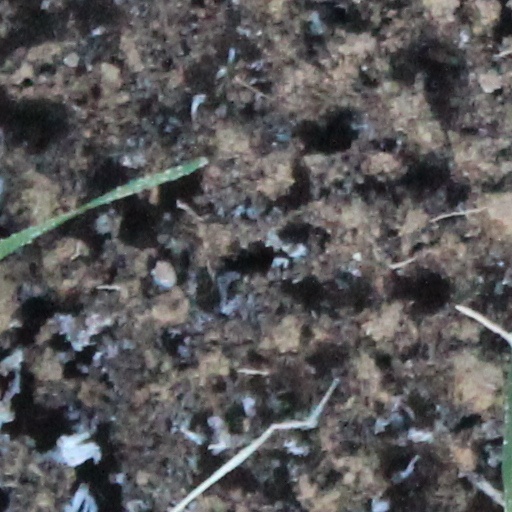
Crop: wheat